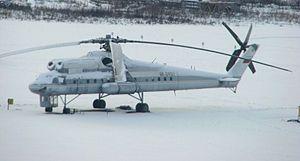
Le Mil Mi-10 était un hélicoptère russe réalisé par le bureau d'études Mil spécialement conçu pour le transport de charges externes. Il ne possédait pas de cabine passagers au sens commun du terme mais un habitacle très haut perché sur un train d’atterrissage formé de quatre jambes entre lesquelles pouvait prendre place un conteneur.